Yajnavalkya Upanishad

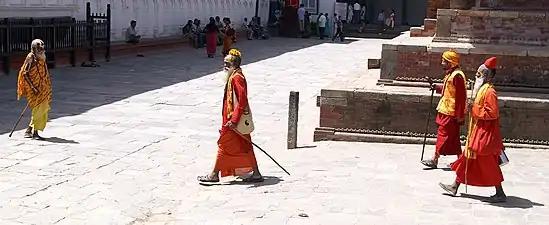
The text discusses the life of wandering renouncers

The Yajnavalkya Upanishad (IAST: Yājñavalkya Upaniṣad) is a late medieval era Sanskrit text and a minor Upanishad of Hinduism. The text is attached to the Shukla Yajurveda, and is one of the 20 Sannyasa (renunciation) Upanishads.